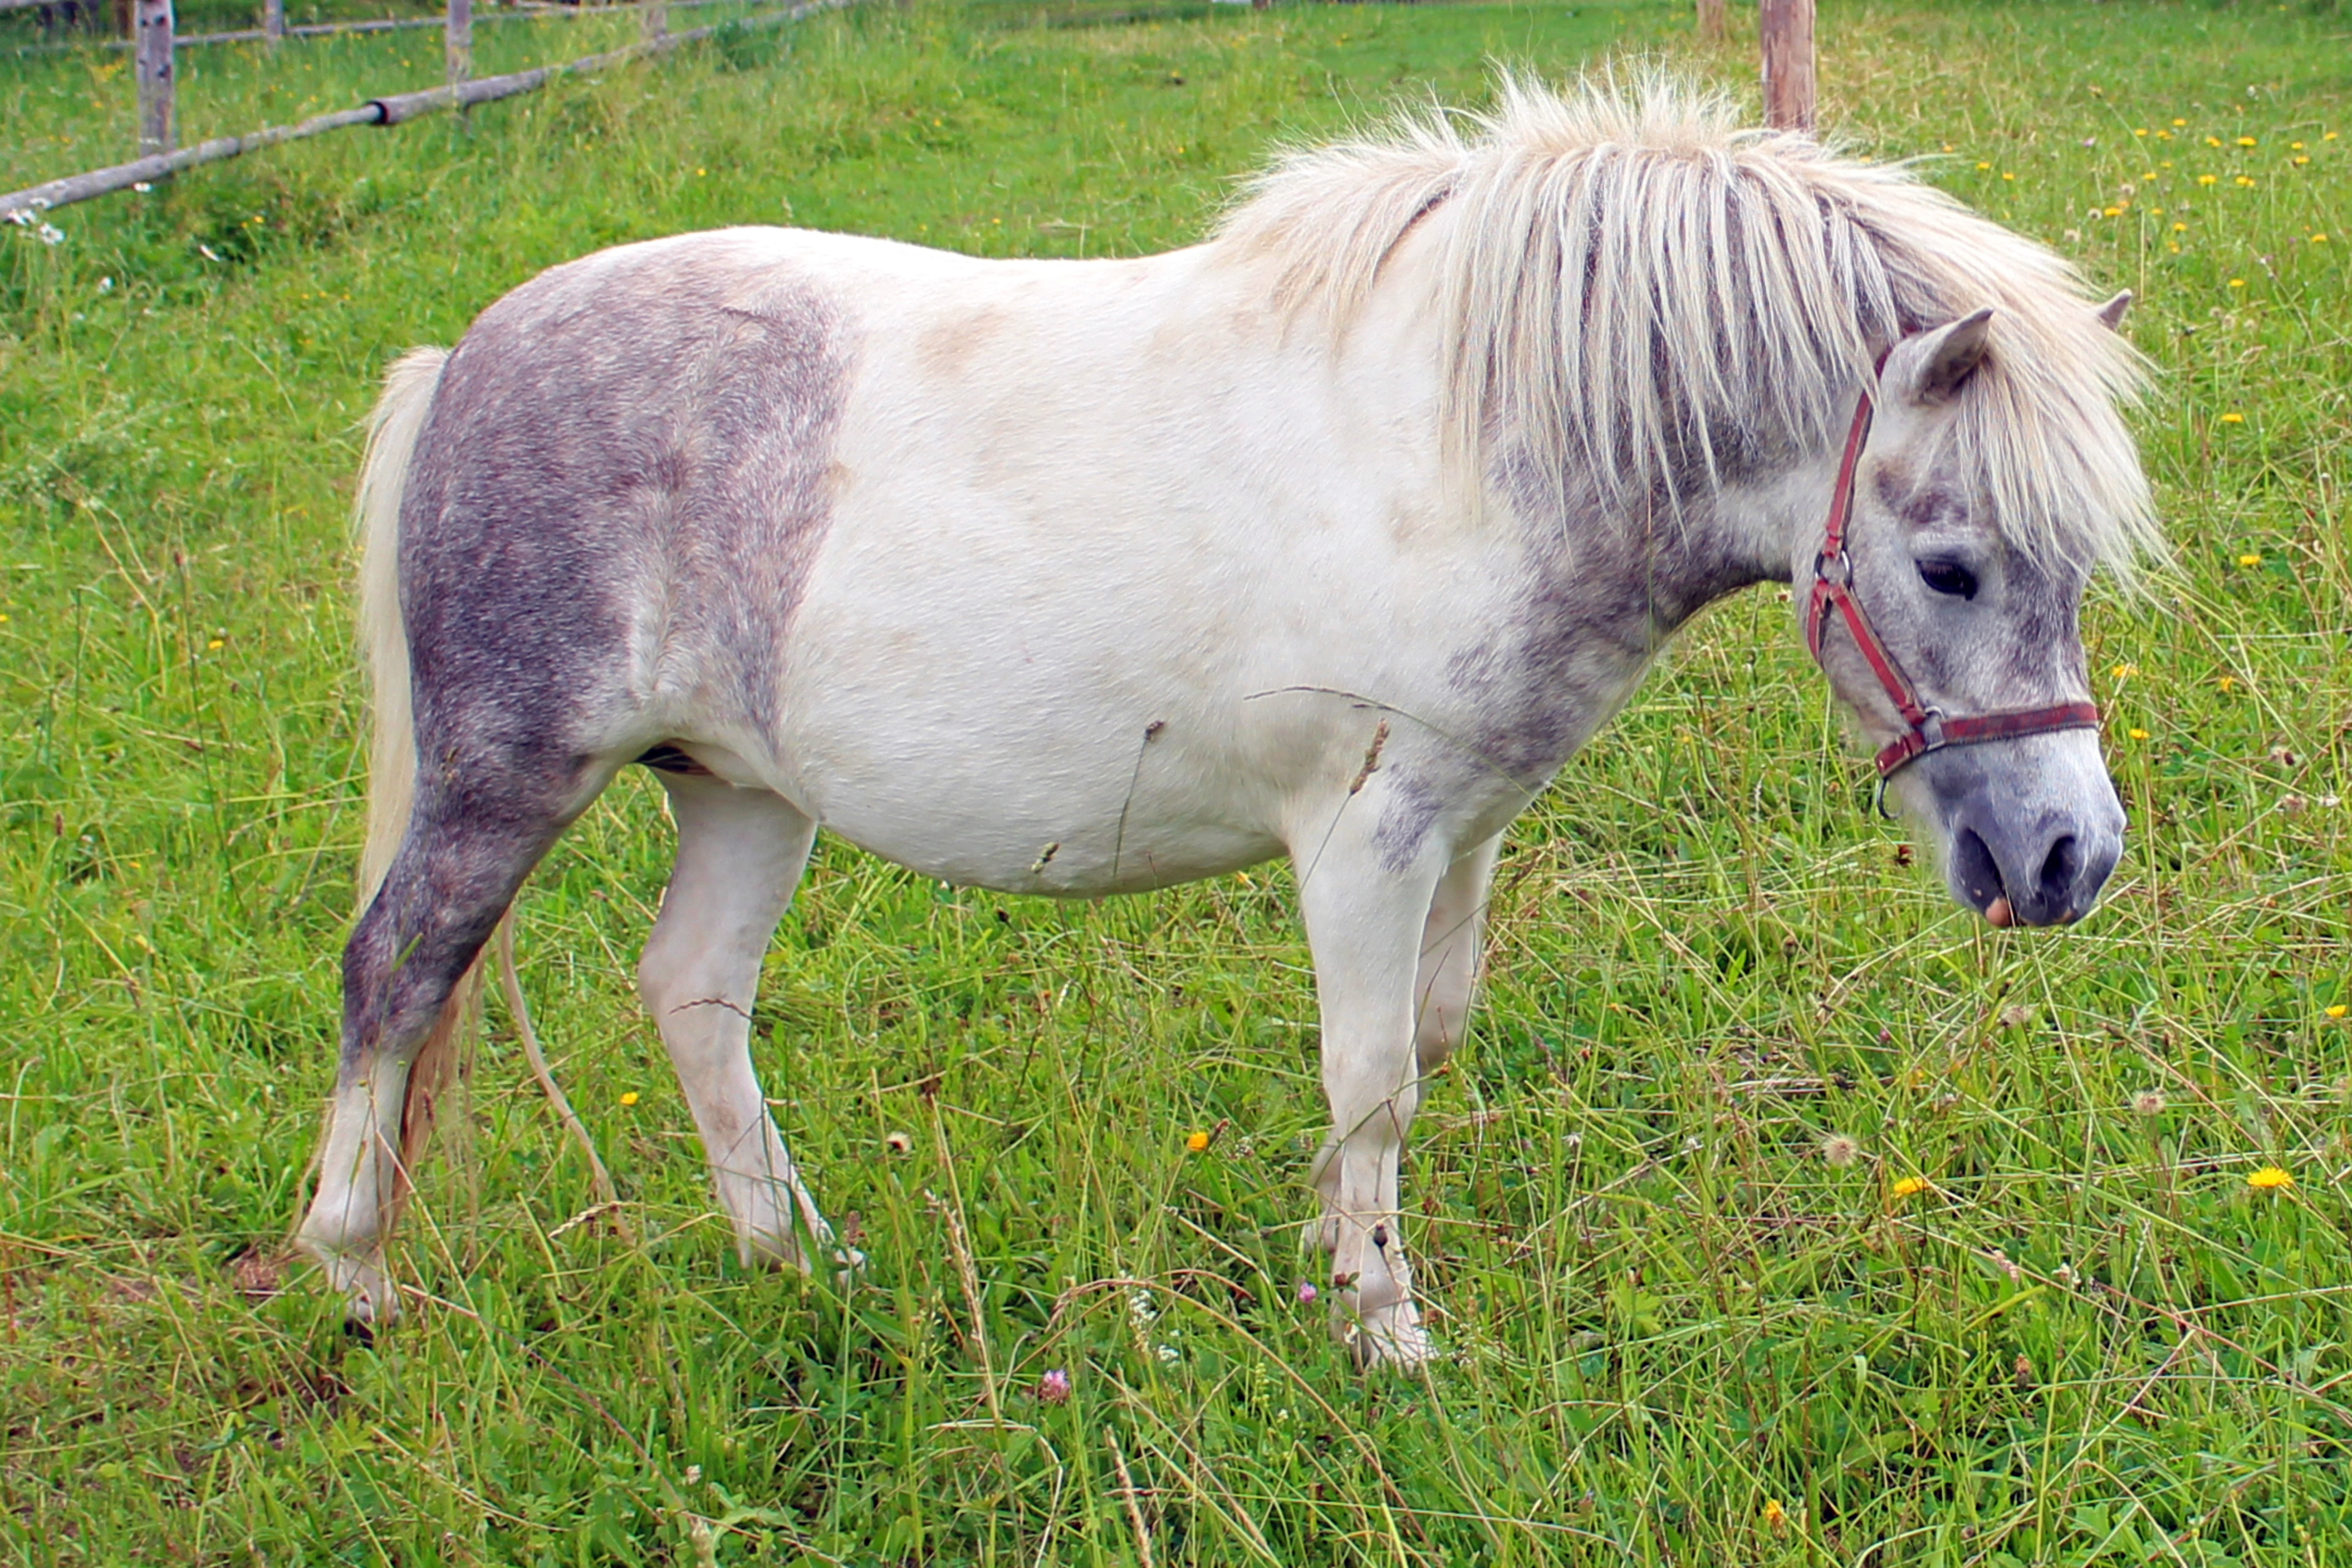
grass, white, meadow, animal, pasture, grazing, horse, mammal, stallion, mane, ride, fauna, pony, animals, vertebrate, mare, foal, colt, pack animal, horse like mammal, mustang horse